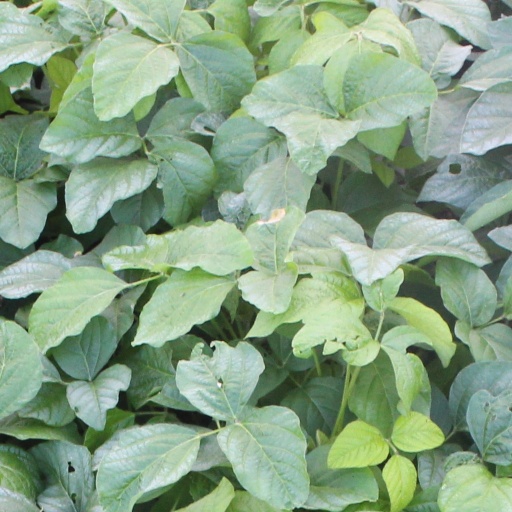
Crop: soybean